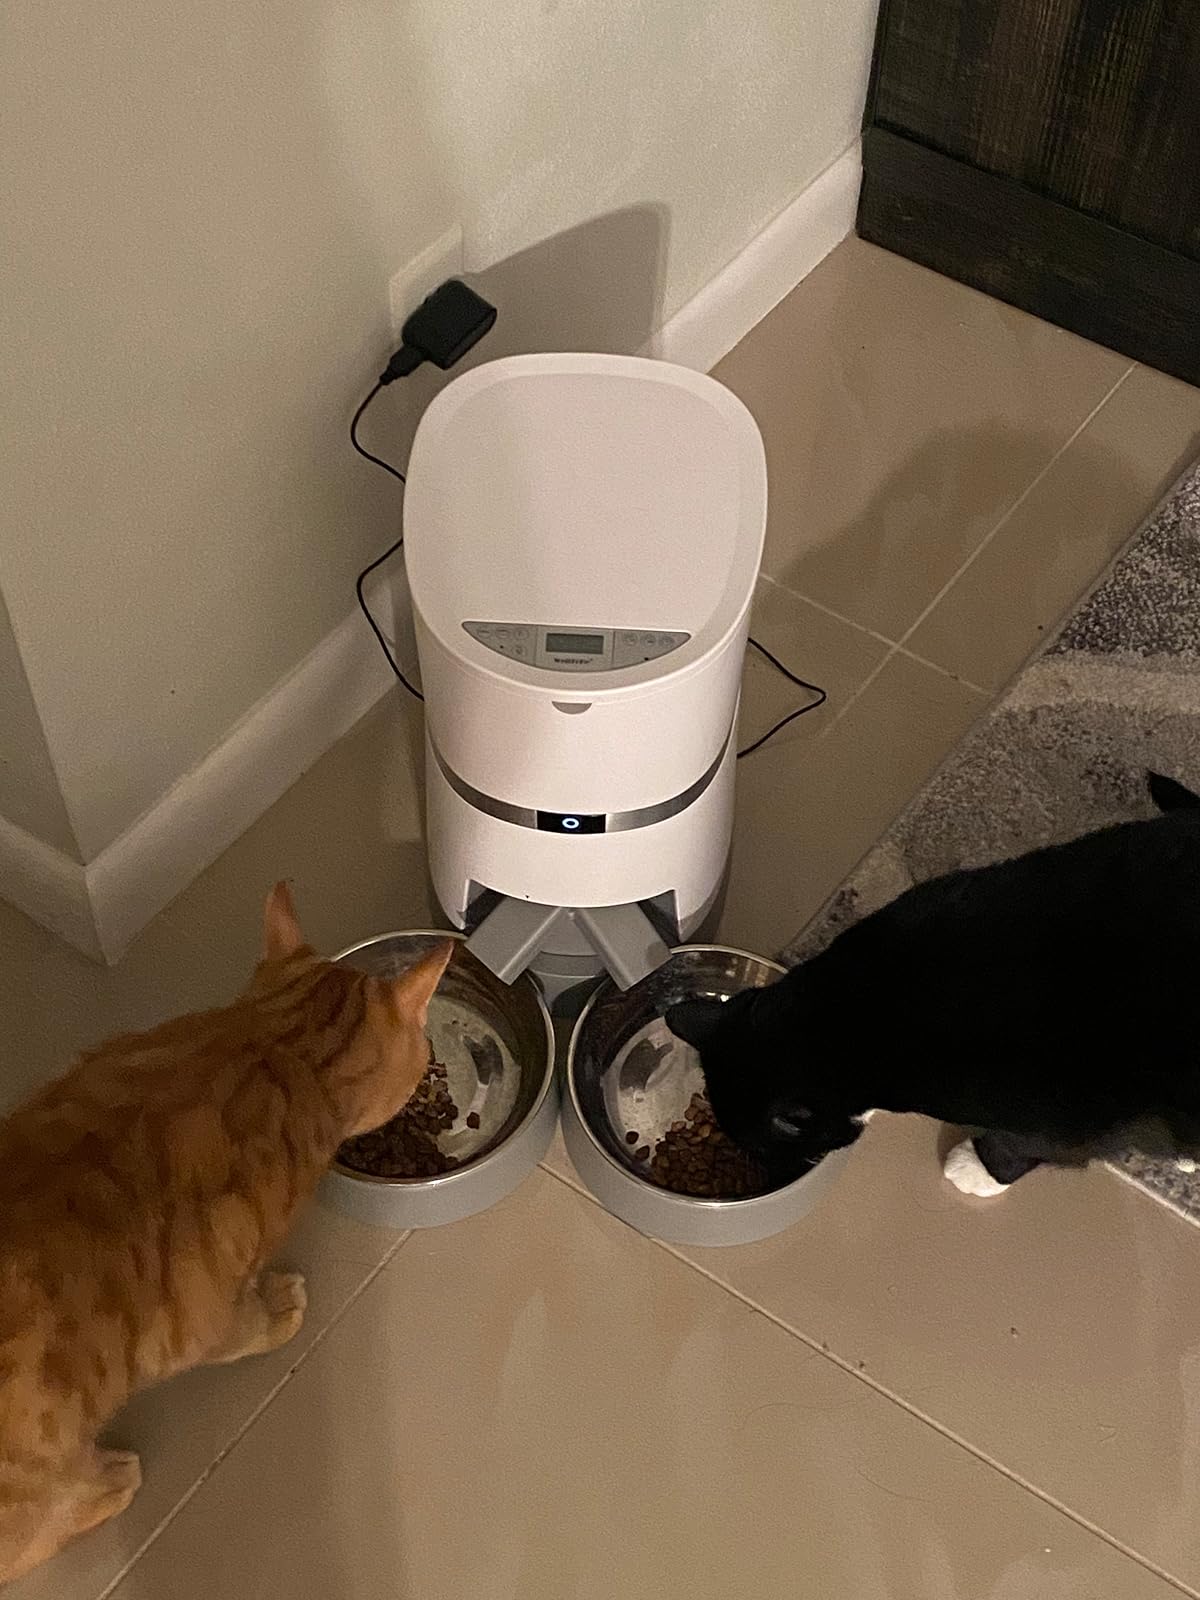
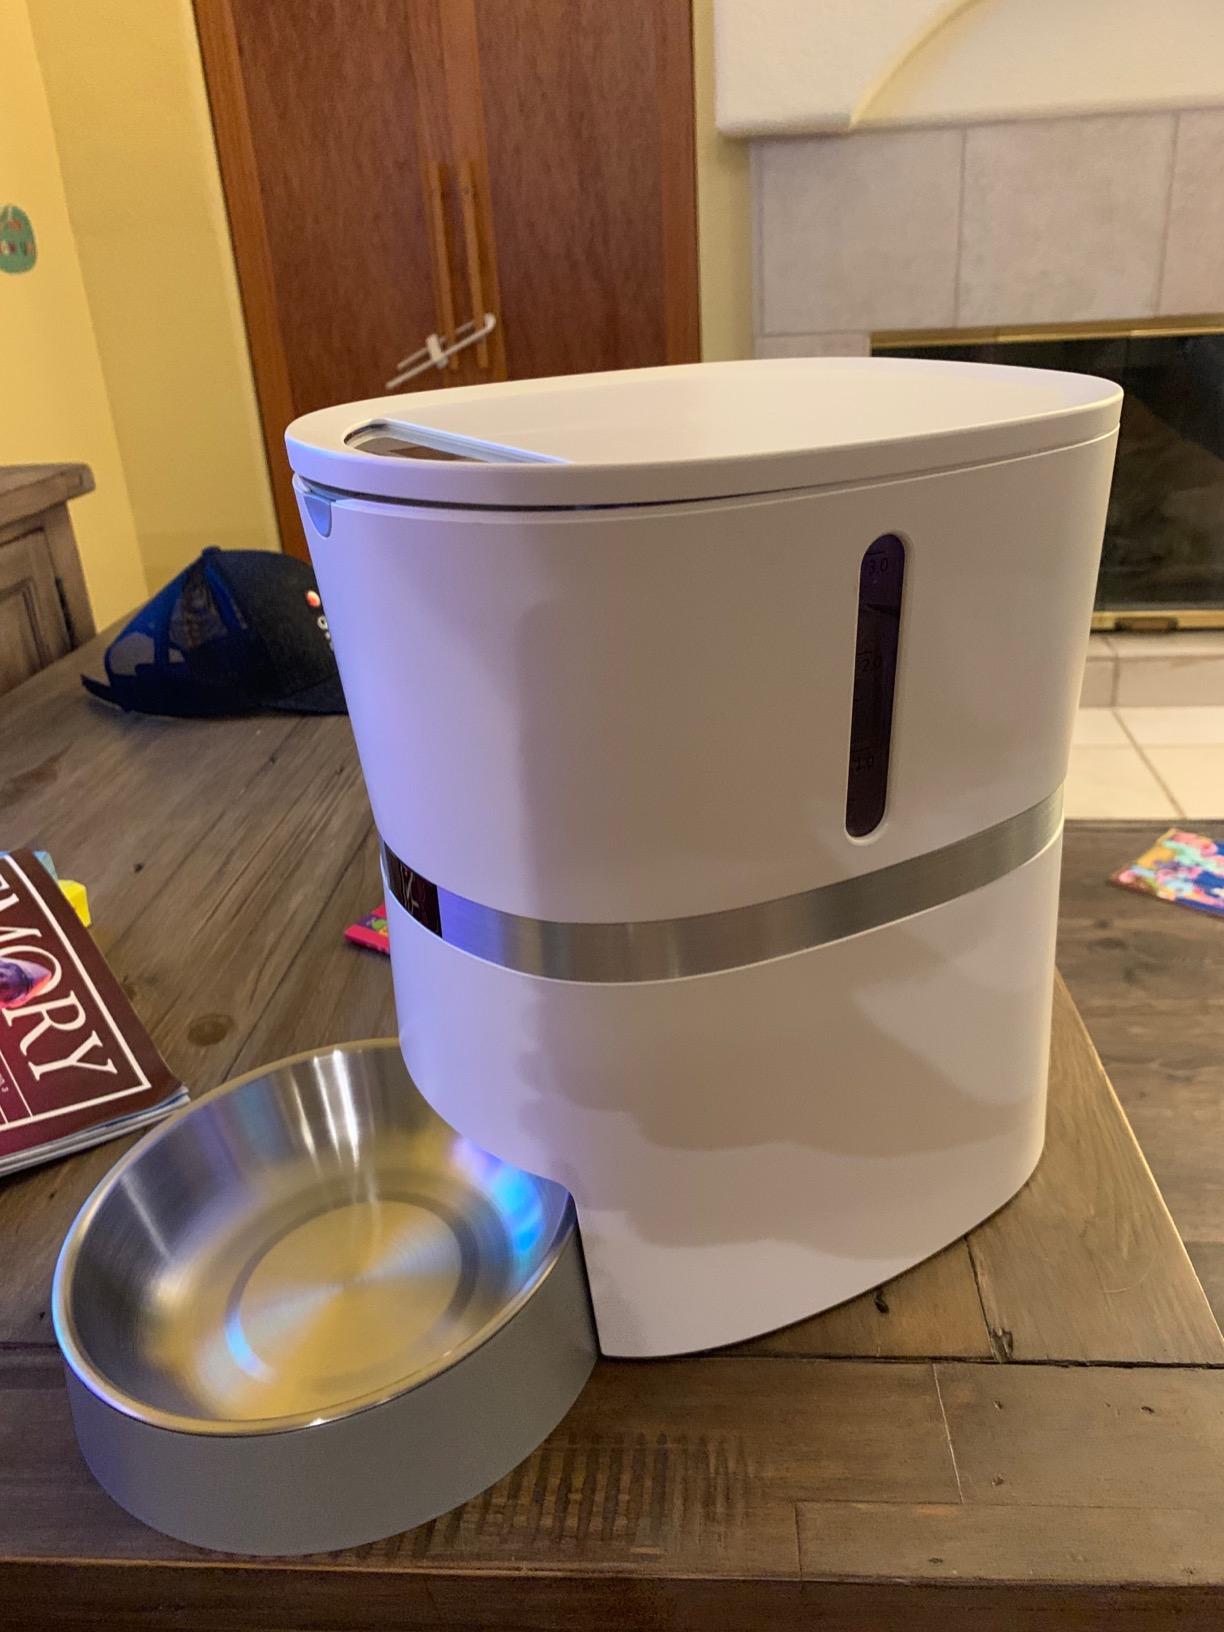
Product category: items_feeder
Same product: no